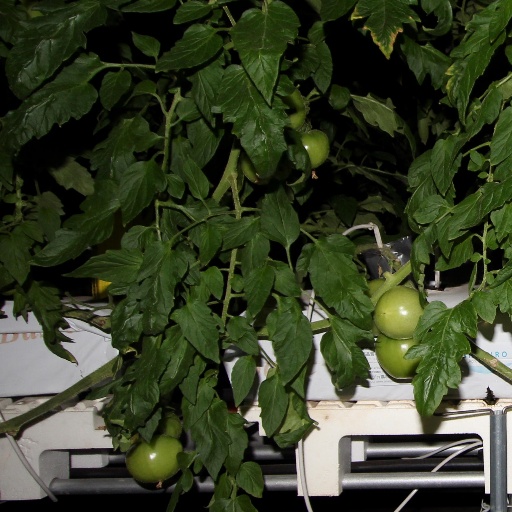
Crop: tomato